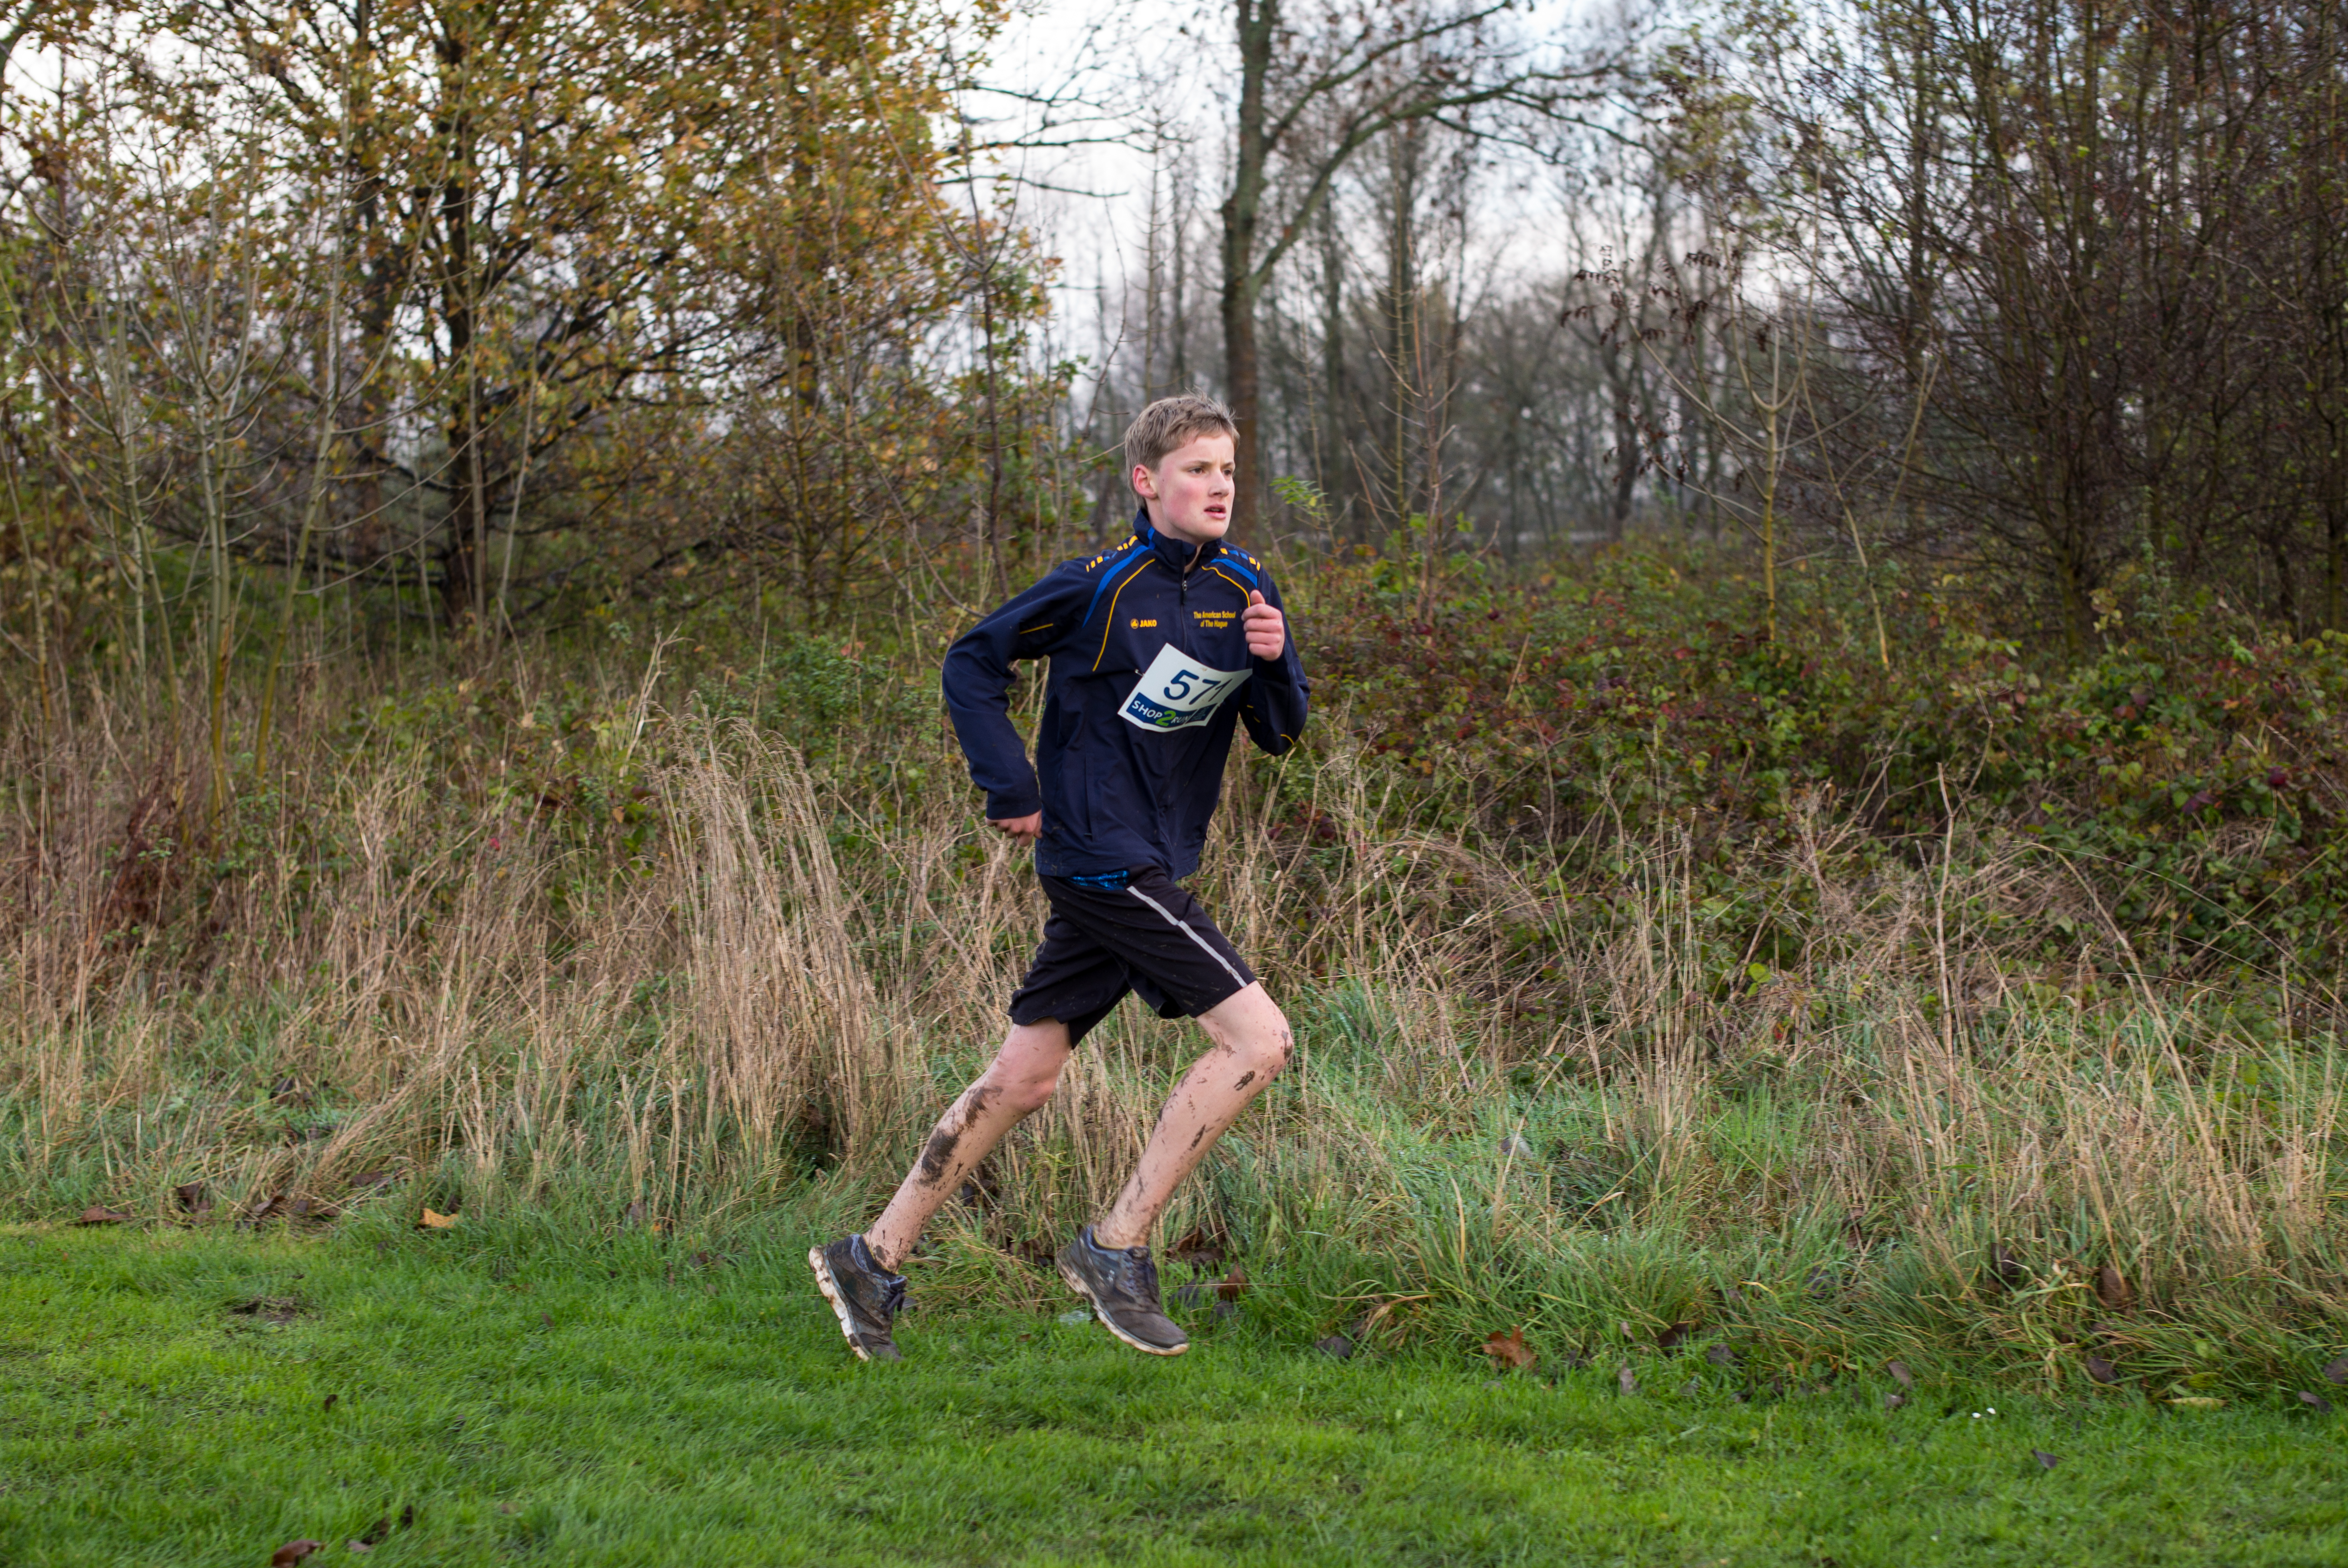
person, trail, running, recreation, jogging, mountain bike, race, sports, endurance, mountain biking, physical exercise, outdoor recreation, orienteering, human action, endurance sports, ultramarathon, duathlon, cross country running, cross country cycling